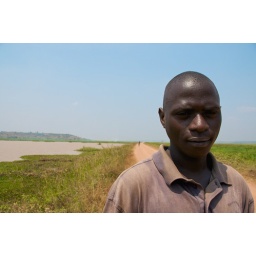
Another friendly person I met down by the lake